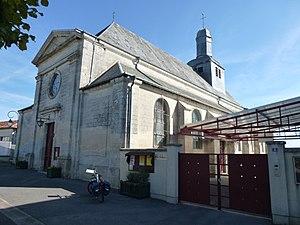
Novion-Porcien (Ardennes), église Saint-Pierre, façade Čeština: Novion-Porcien (Ardennes), kostel sv. Petra, fasáda